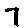
Label: 7